Moola Venkata Rangaiah

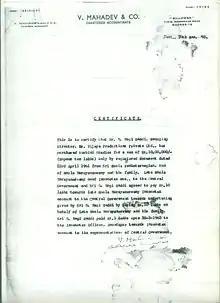
Sale of Vauhini Studios by Moola V. Rangaiah to Nagi Reddy

Moola Venkata Rangaiah was an Indian film producer, known for his works in Telugu cinema, and Tamil cinema. He was the co-owner Vauhini Studios, along with his father Moola Narayana Swamy, which became one of the largest production companies in South Asia at that time.